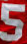
Number: 5